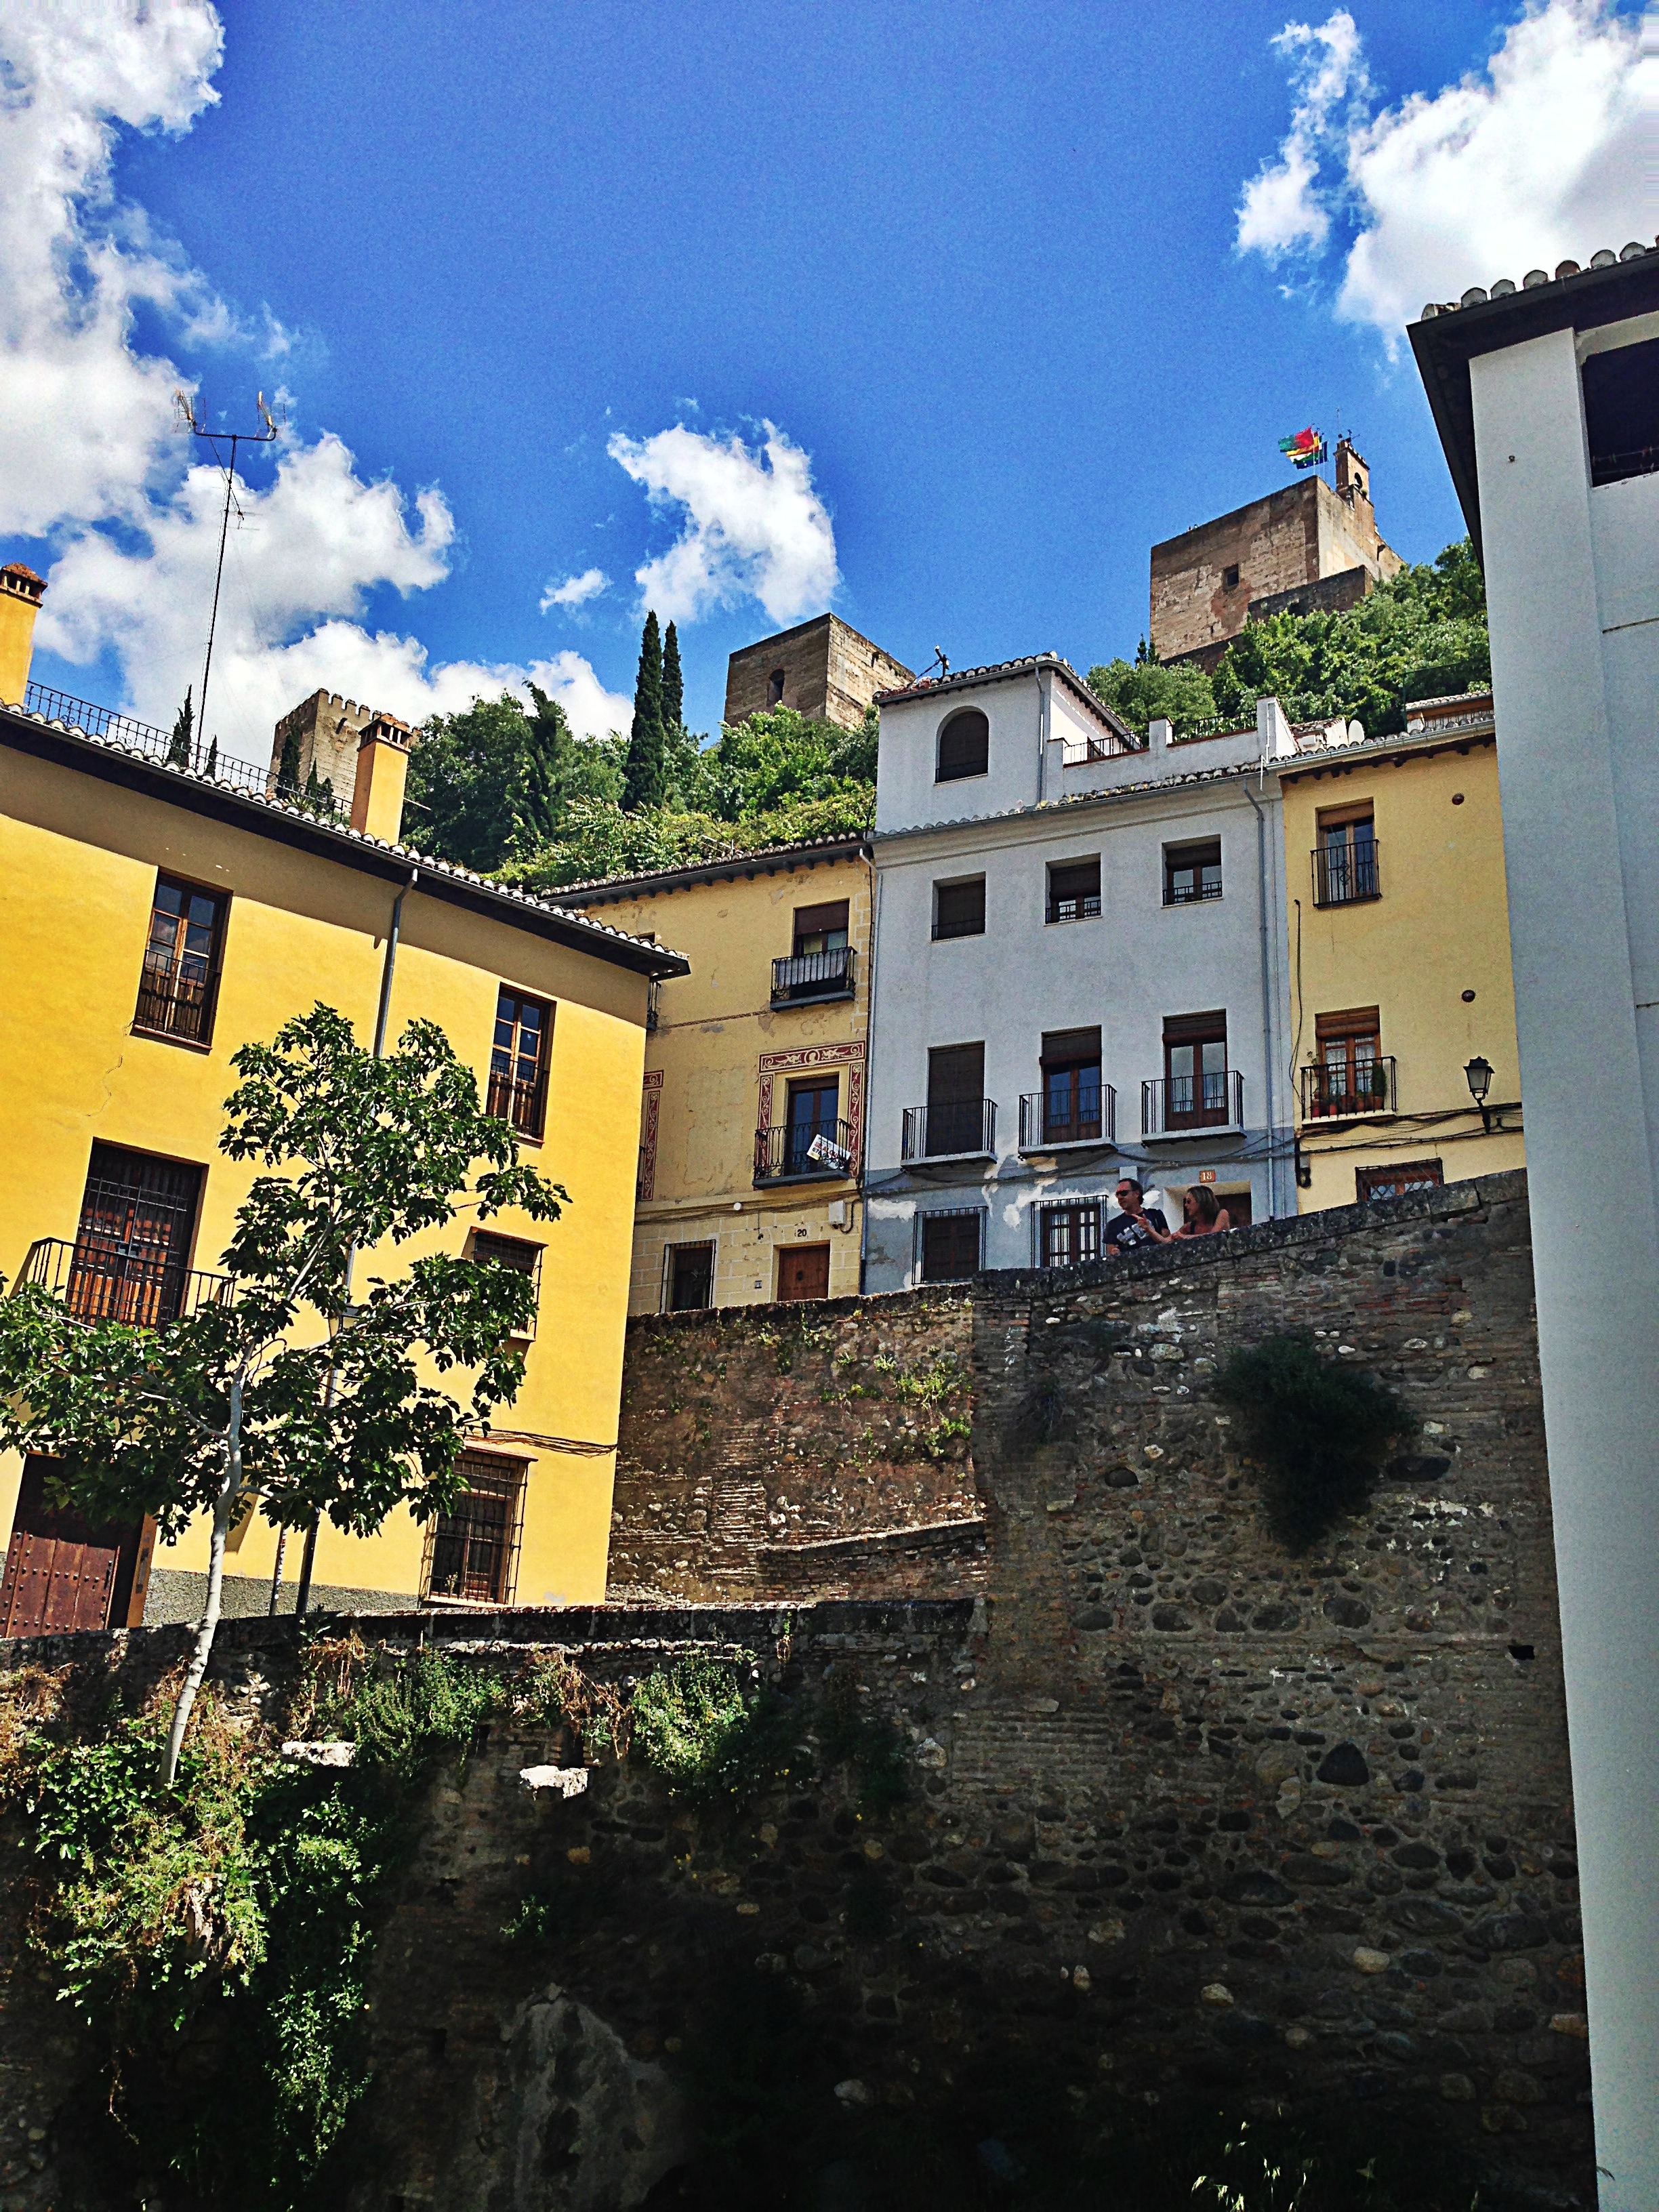
architecture, sky, house, town, wall, village, europe, facade, blue, residential, waterway, clouds, spain, buildings, estate, granada, neighbourhood, urban area, residential area